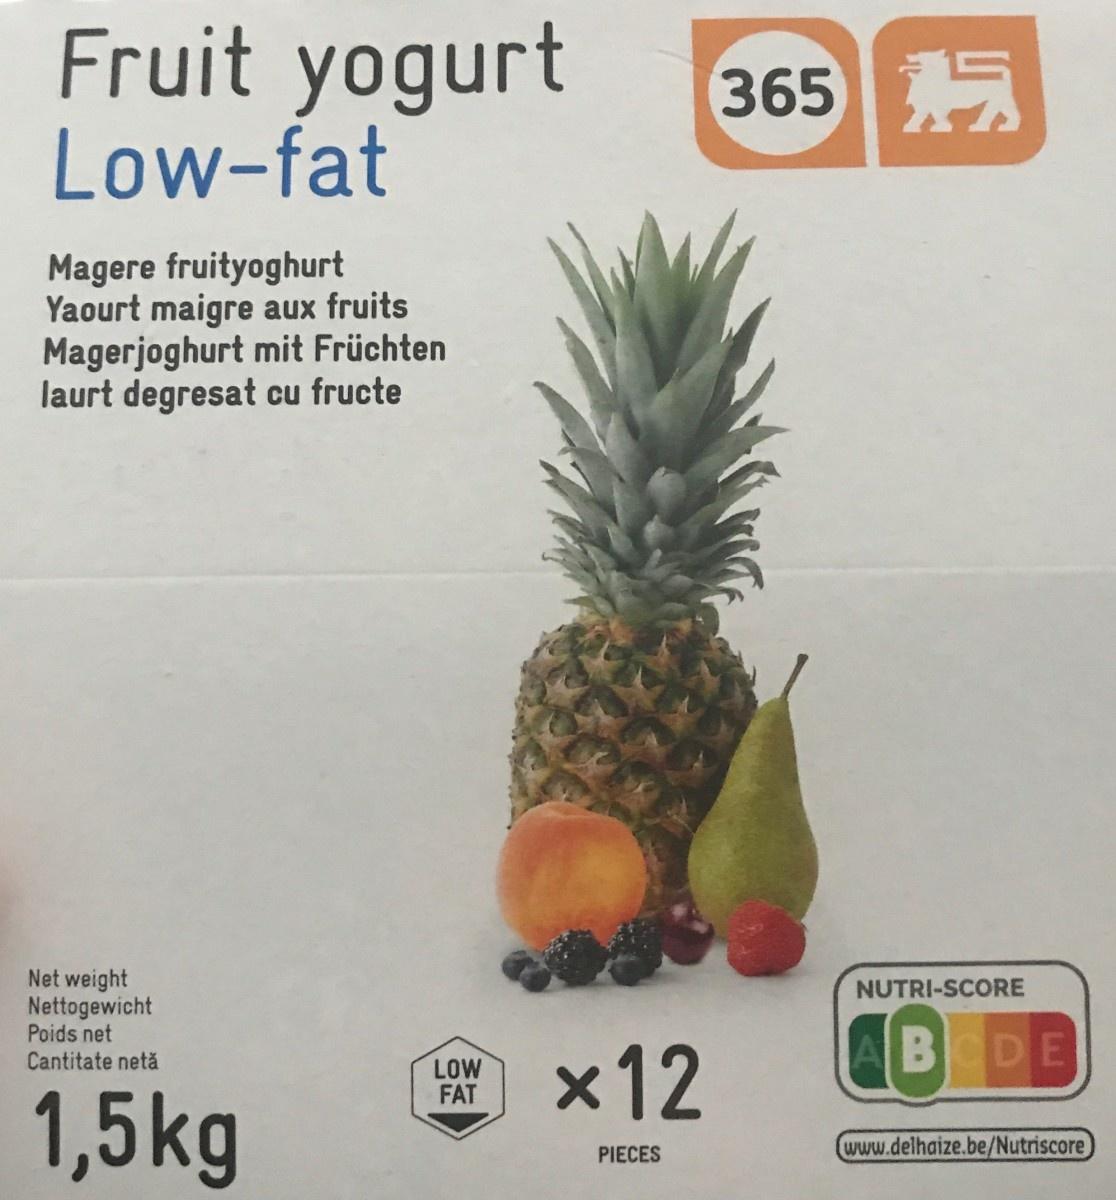
Nutri-Score label: nutriscore-b